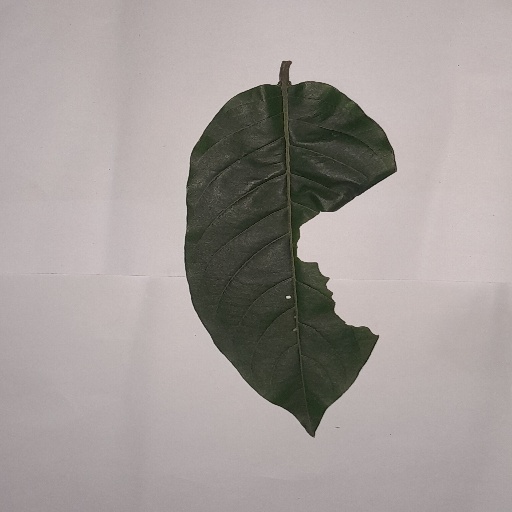
Species: HariTaki
Leaf condition: Shot Hole